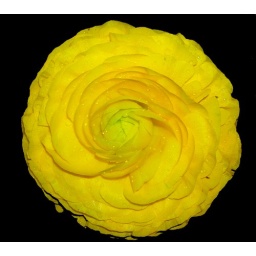
This little yellow flower can be seen better in larger size.